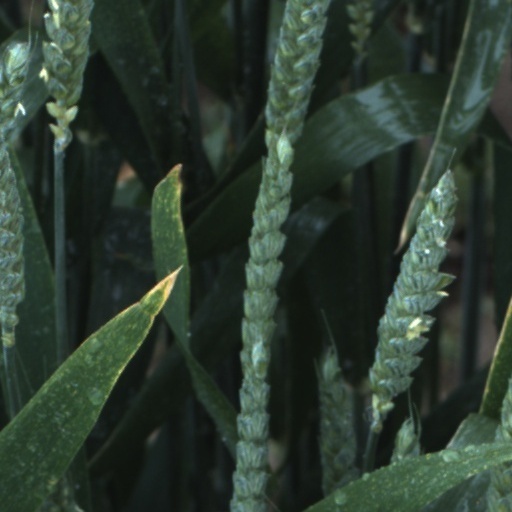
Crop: wheat